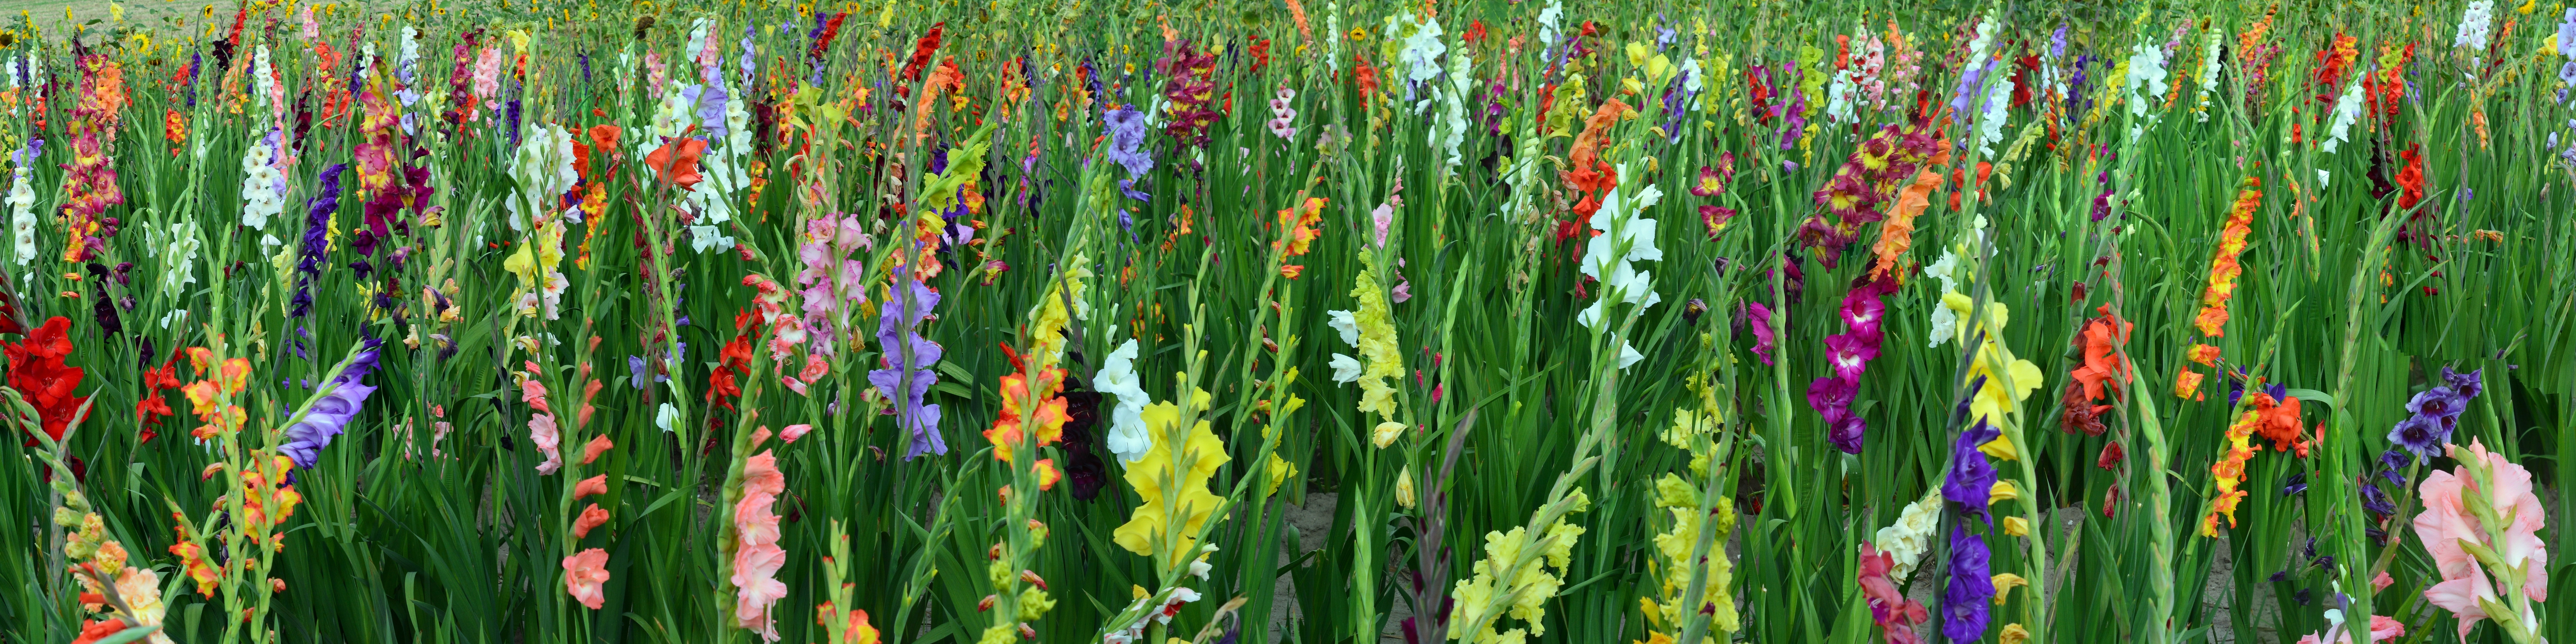
grass, blossom, plant, field, lawn, meadow, prairie, leaf, flower, bloom, panorama, summer, green, botany, flora, flowers, background, gladiolus, field of flowers, flowering plant, grass family, plant stem, land plant, phragmites